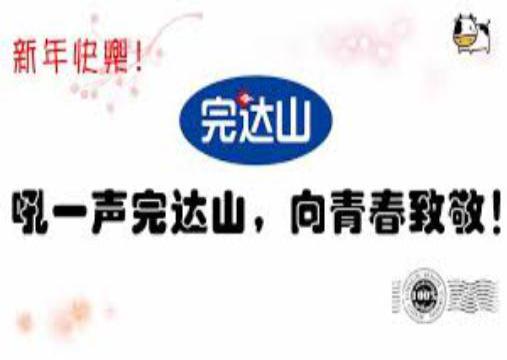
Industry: Food